Question: What is the desk made of?
Tambaya: Dame a kai teburin ?
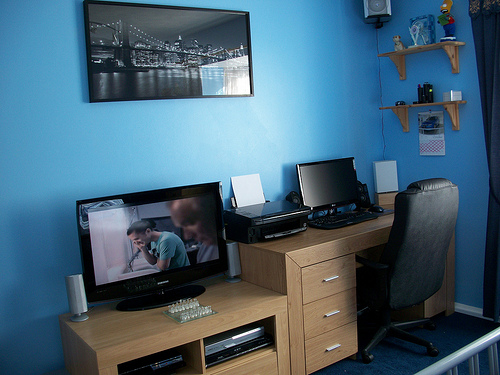
Answer: Wood.
Amsa: Katako.